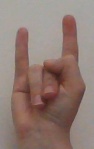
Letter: la